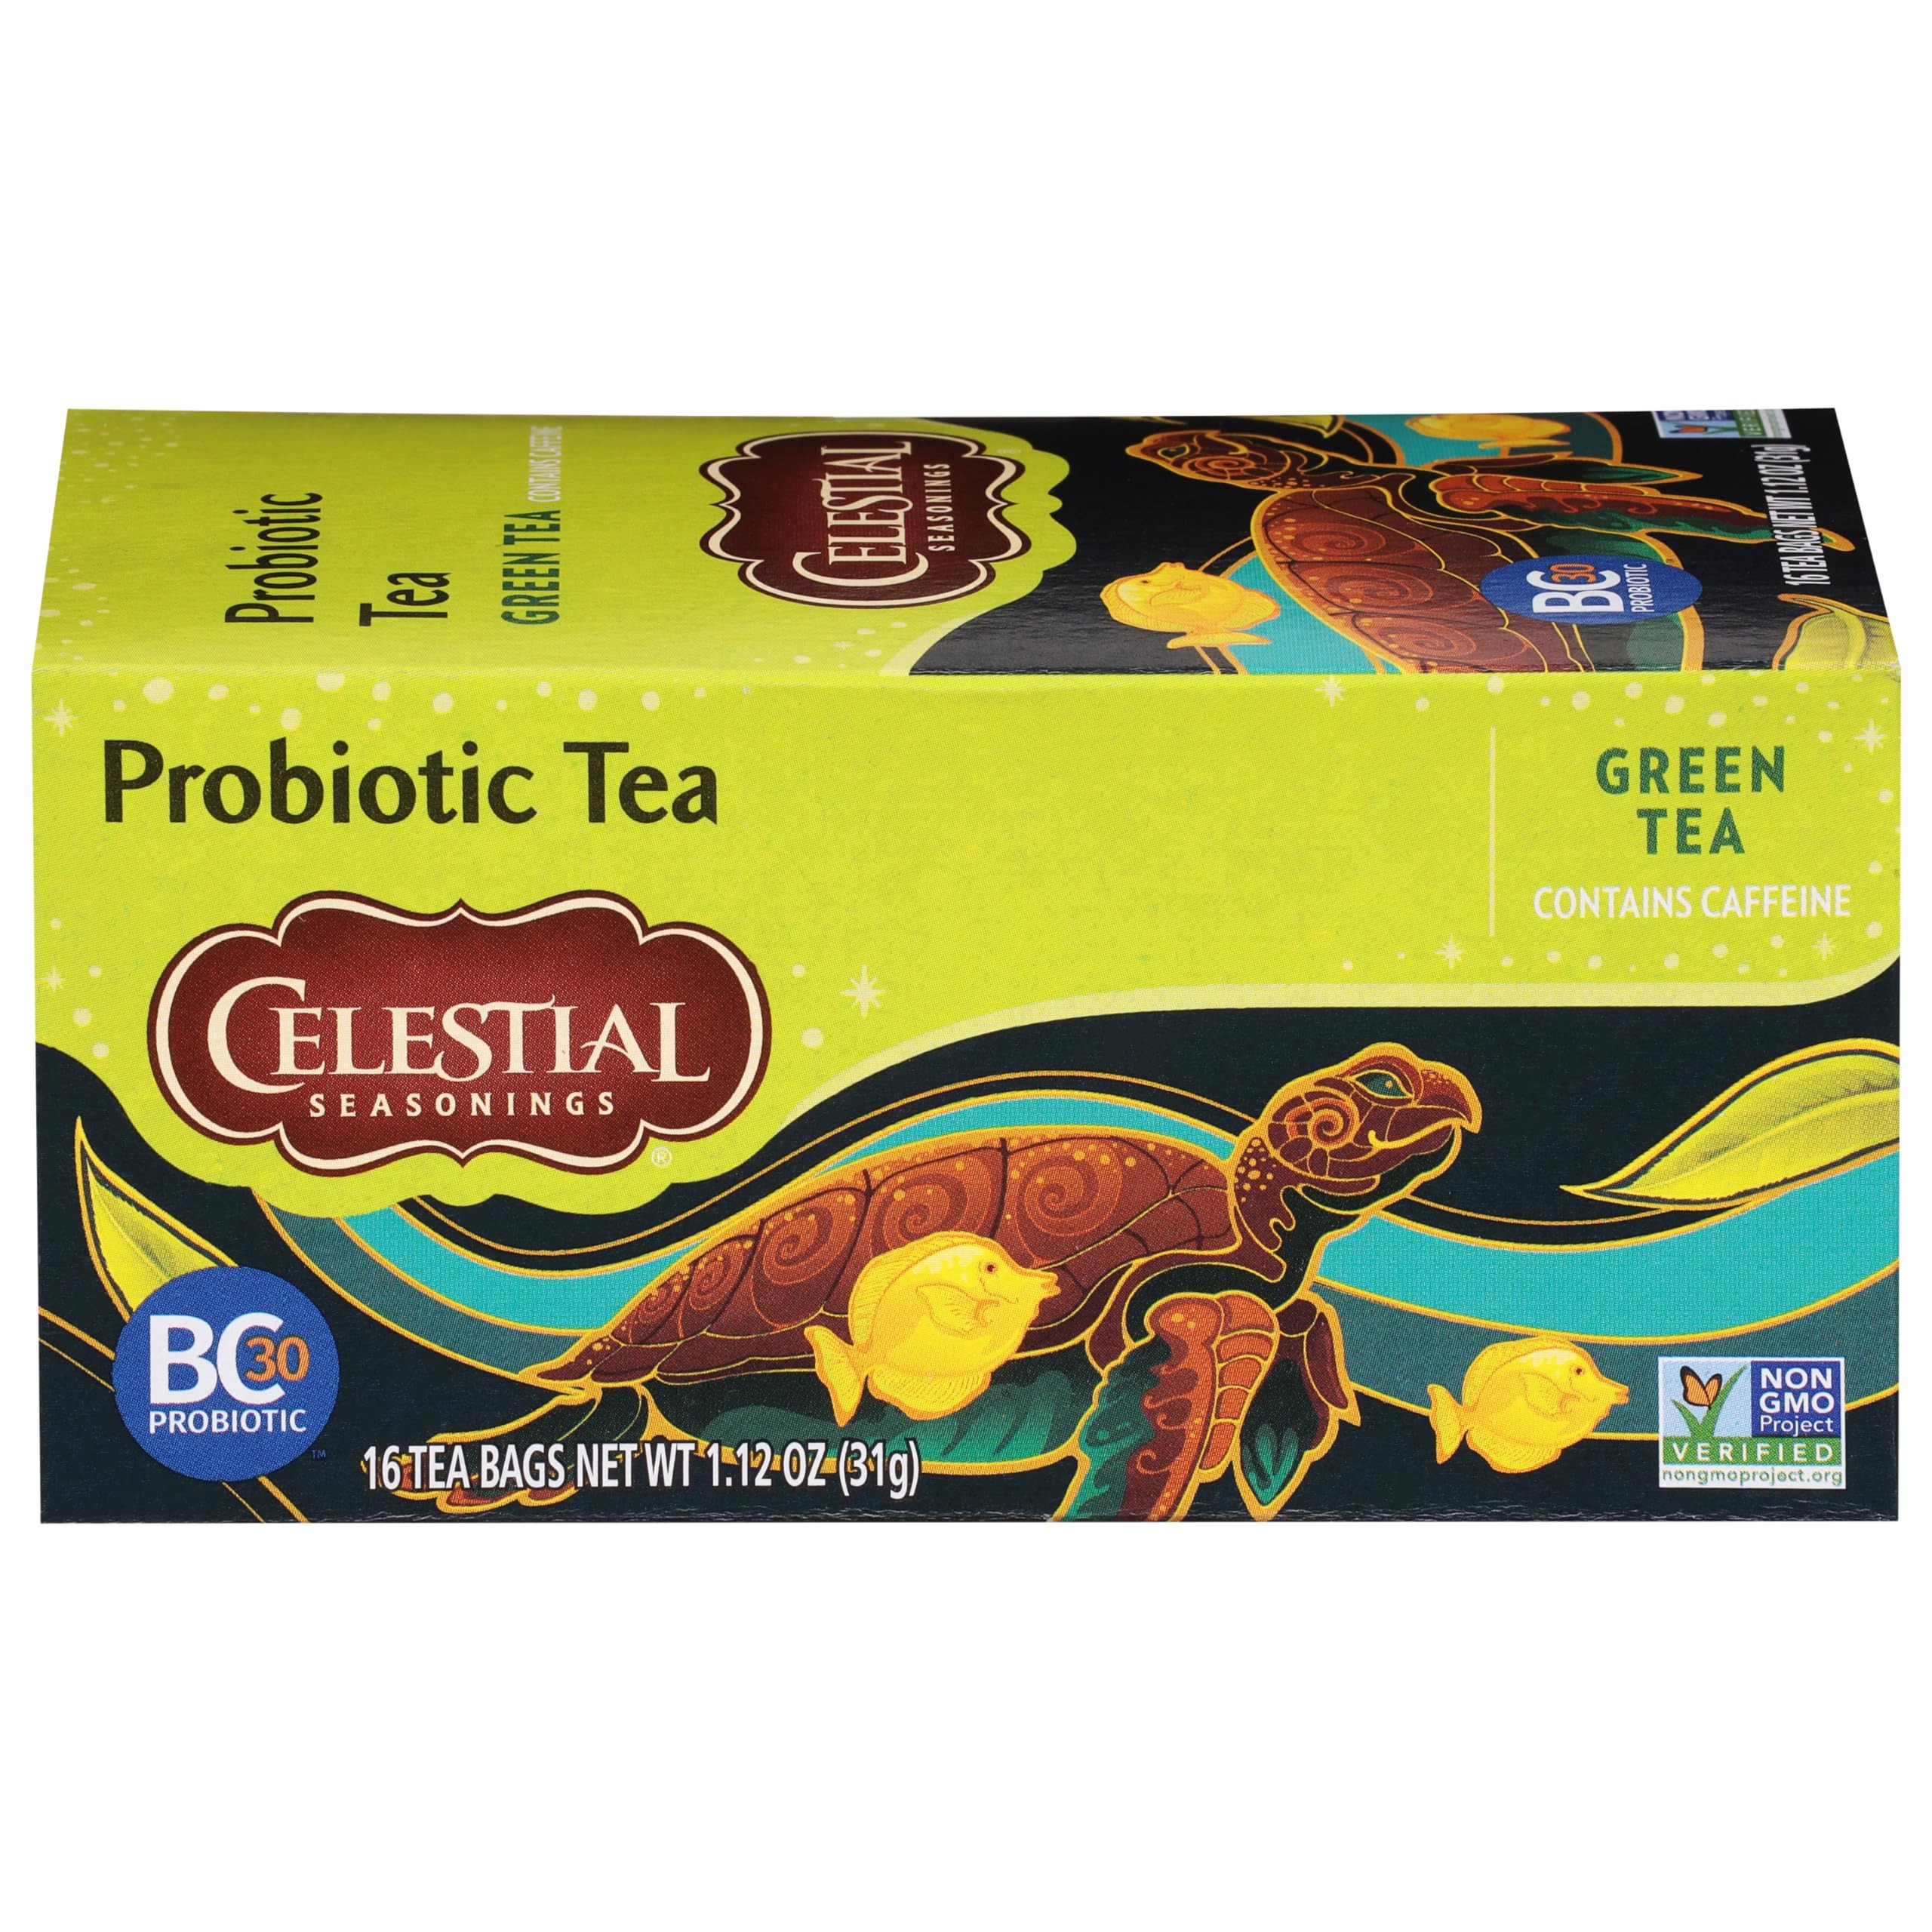
Item Name: Celestial Seasonings Green Tea, Probiotic Tea, Contains Caffeine, 16 tea bags (Pack of 6) (Packaging May Vary)
Bullet Point 1: Our Authentic Green Probiotic Tea features robust flavor and active ingredients to support the body. The combination of probiotics
Bullet Point 2: Contains Caffeine, Gluten Free, NONGMO Project Verified
Bullet Point 3: No strings or tags keep 3.5 million pounds of material out of landfills every year.
Bullet Point 4: Heat water to near boiling, 180-190 DegreeF. Pour 8 oz of water over one tea bag. Steep 2 minutes. Do not over steep. Remove tea bag from cup. Sweeten if desired.
Bullet Point 5: Authentic Green Probiotic Tea is a blend of smooth green tea and probiotics.
Value: 96.0
Unit: Count

Price: 37.83